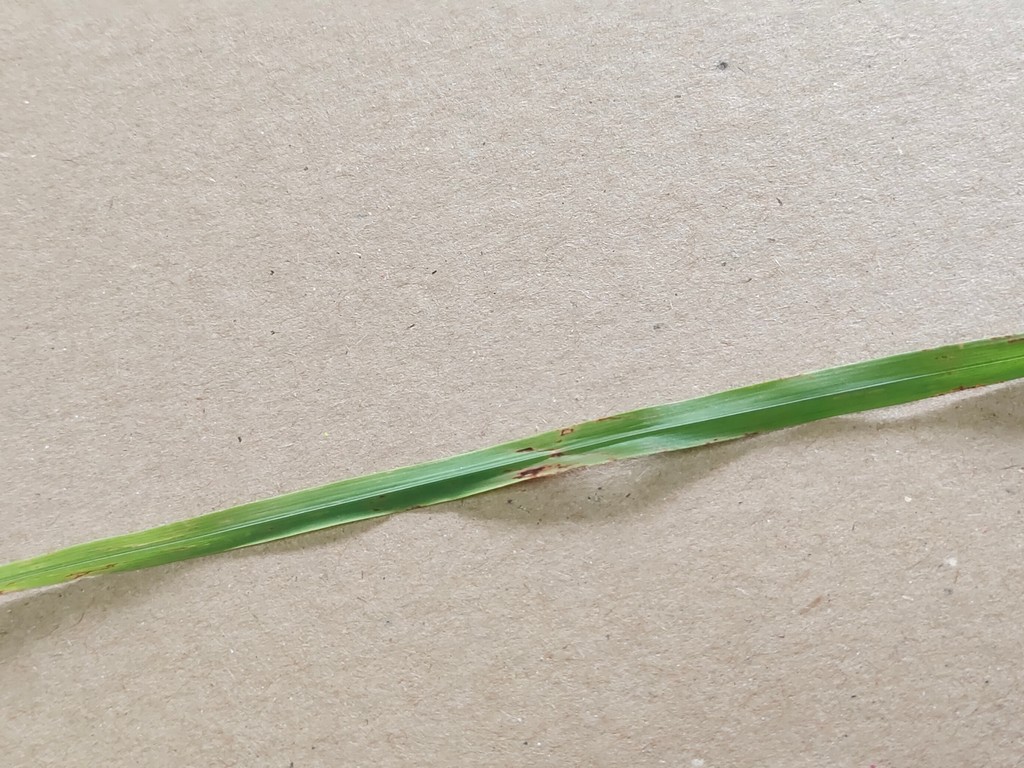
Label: Unhealthy